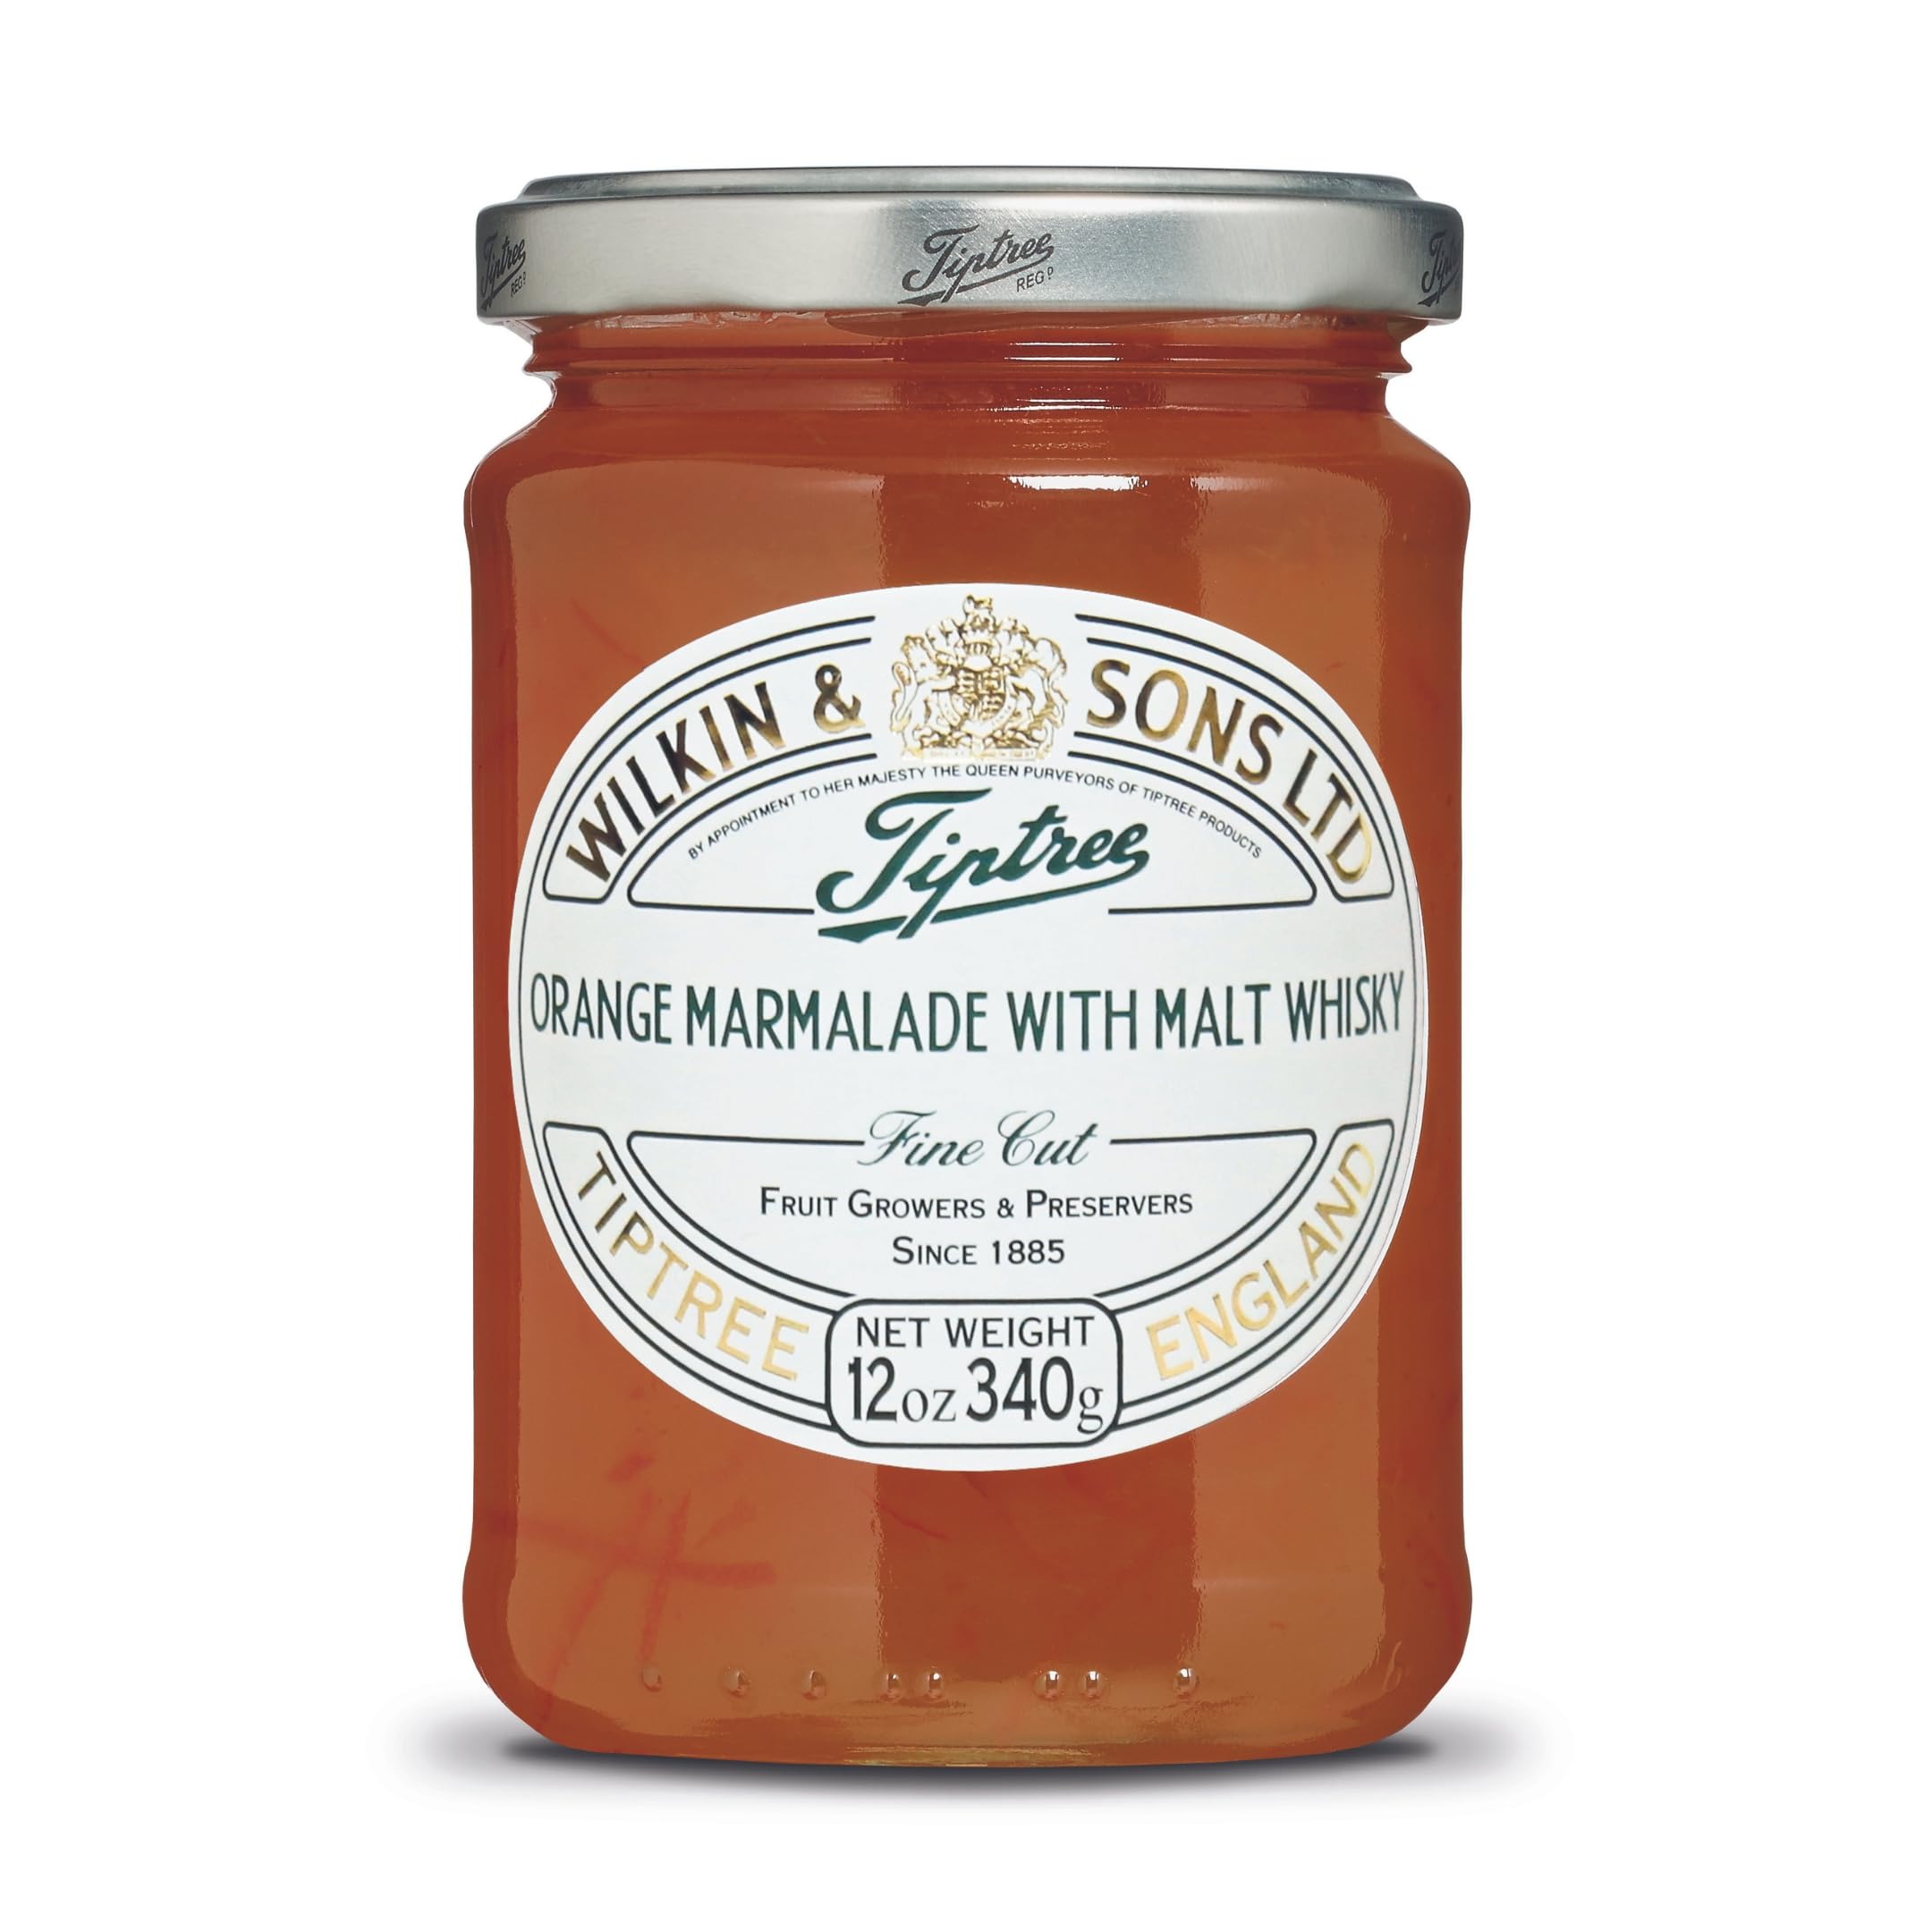
Item Name: Tiptree Orange & Malt Whisky Marmalade, 12 Ounce Jar
Bullet Point 1: Easy to spread, enjoy this marmalade on toast, biscuits, muffins, pastries or even as a cake filling.
Bullet Point 2: Ingredients: Sugar, Seville Oranges, Malt Whisky, Gelling Agent: Citrus Pectin. Gluten free, made in a nut free factory, suitable for vegetarians and vegans.
Bullet Point 3: 12 ounce jar.
Bullet Point 4: The Wilkin family has been farming in Tiptree, Essex, since 1757, and making quality preserves since 1885. Majority of the fruit used in Tiptree jars are grown on their own farm, ensuring fruit is hand picked with care at the most optimal time.
Value: 12.0
Unit: Ounce

Price: 18.17